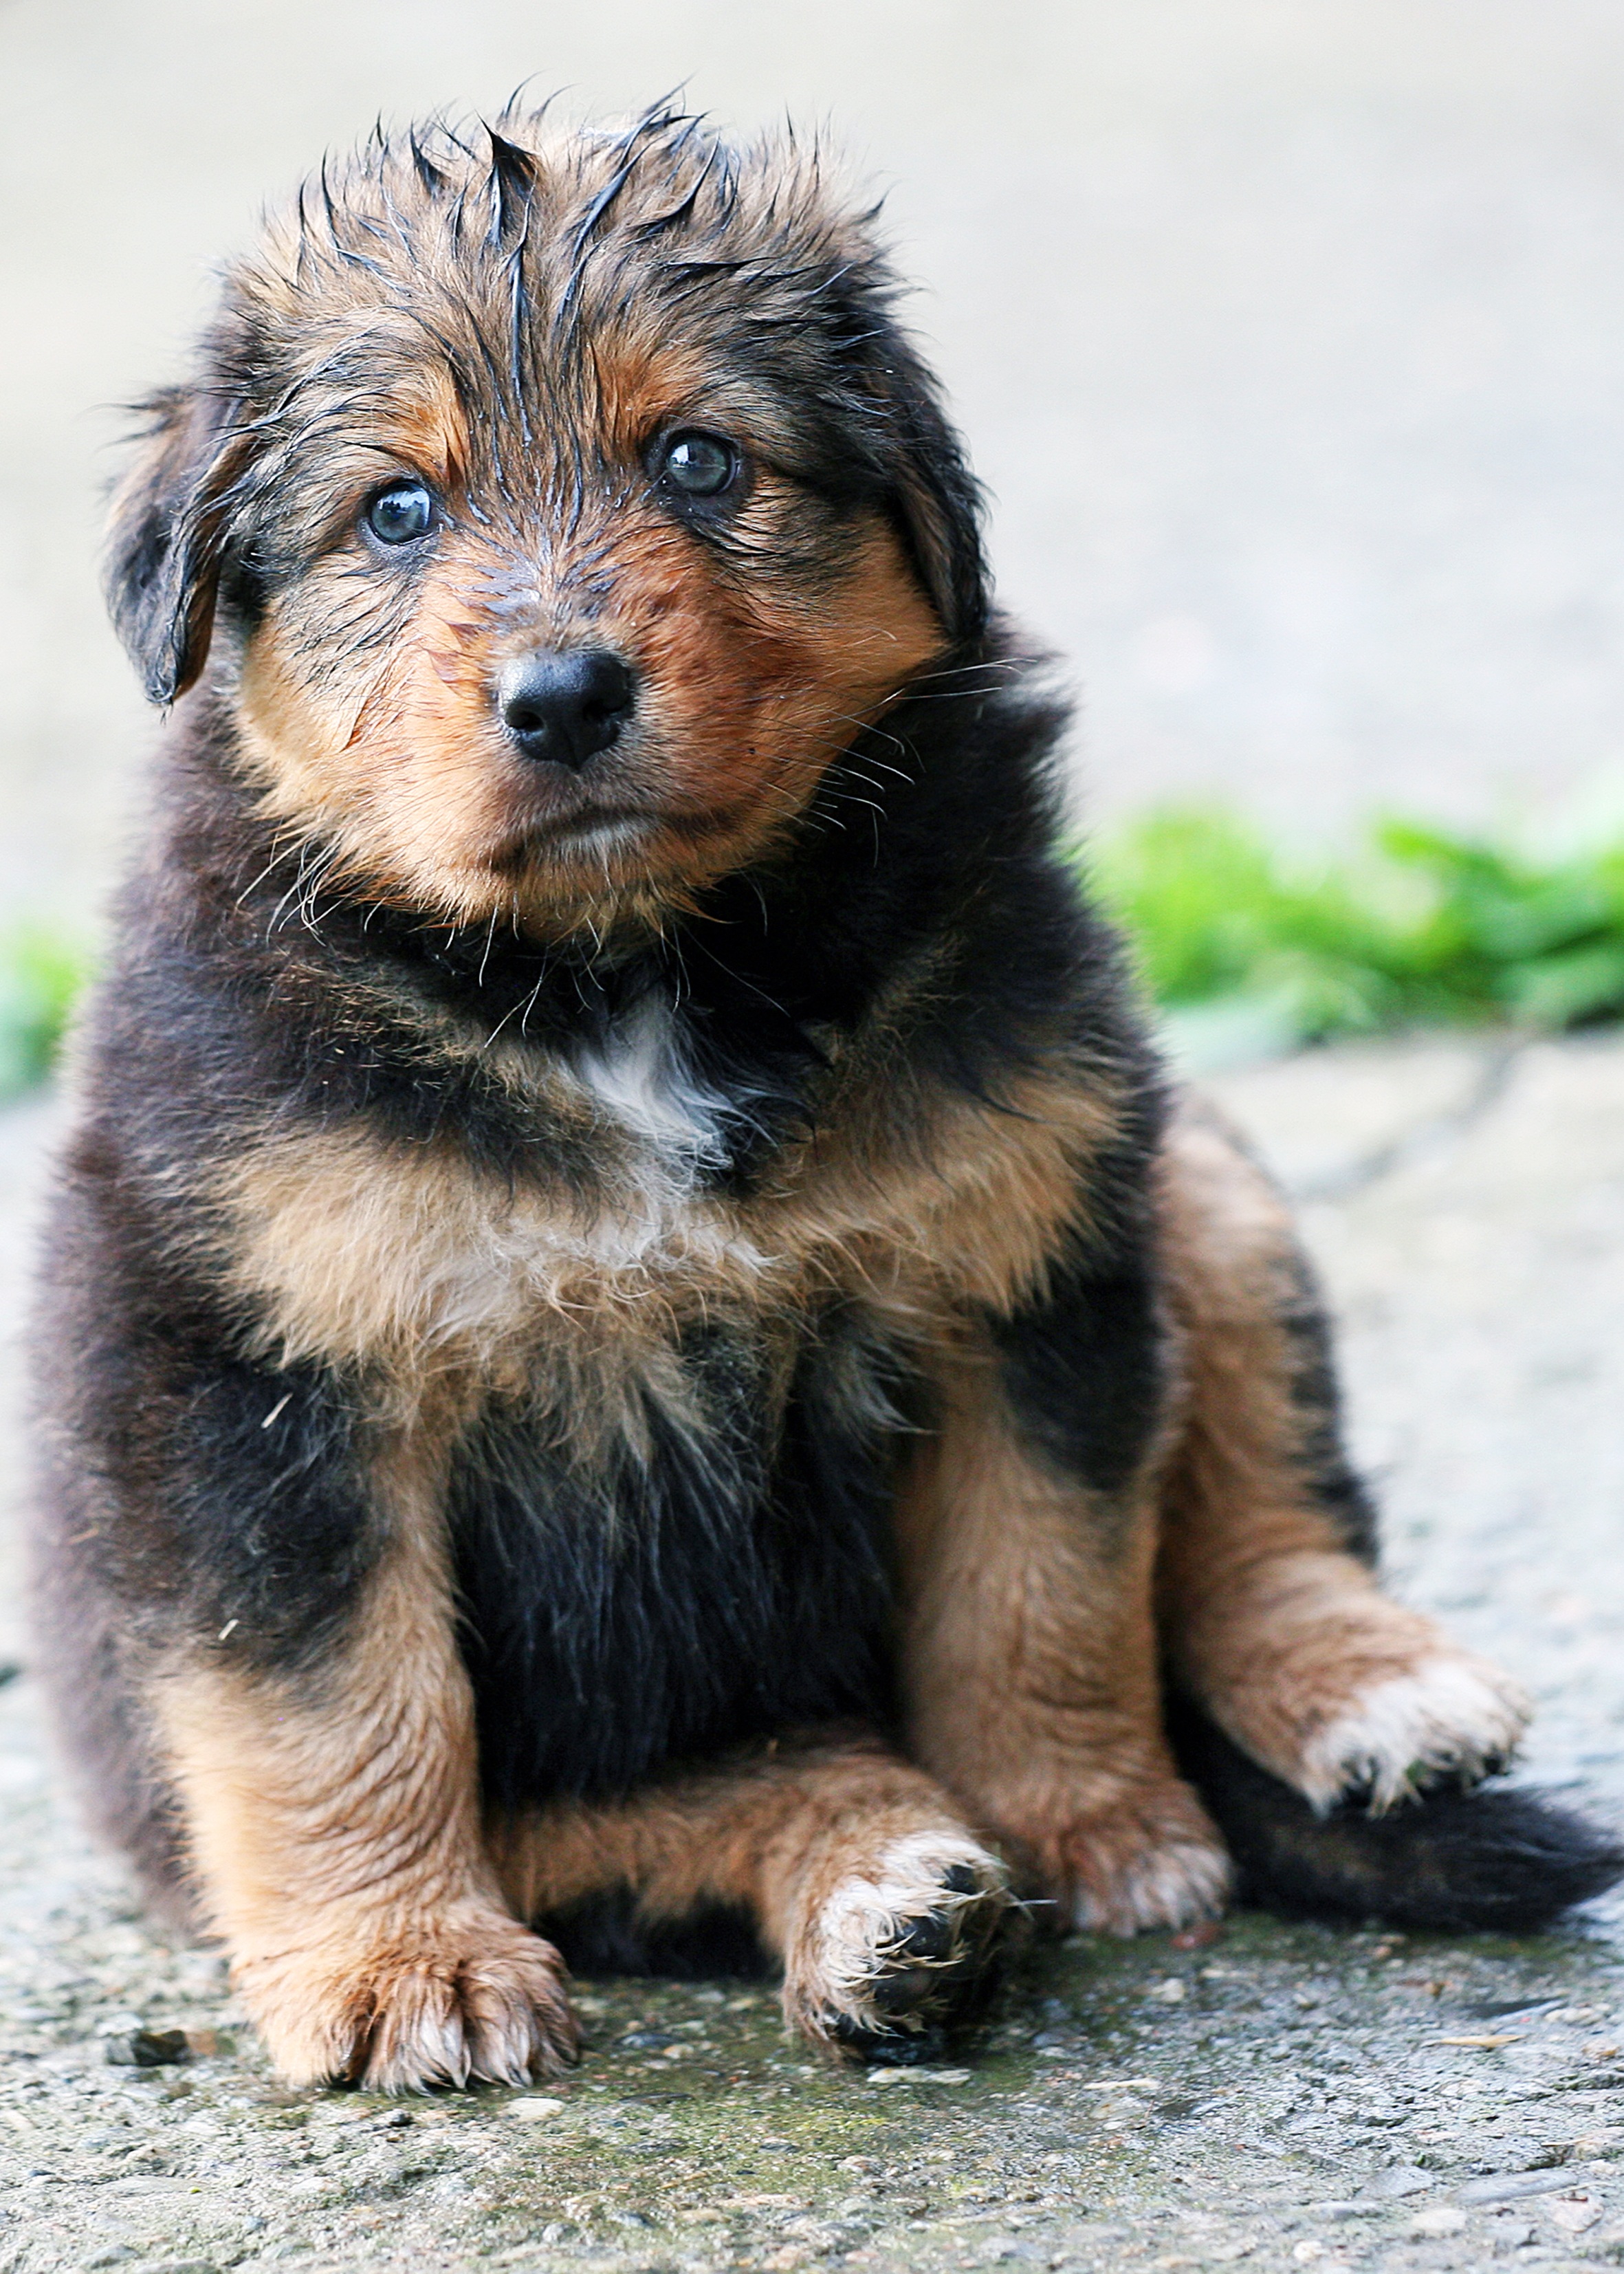
sweet, puppy, dog, cute, fluffy, mammal, furry, vertebrate, cheeky, animal world, dog breed, dog puppy, dog like mammal, carnivoran, australian terrier, dog breed group